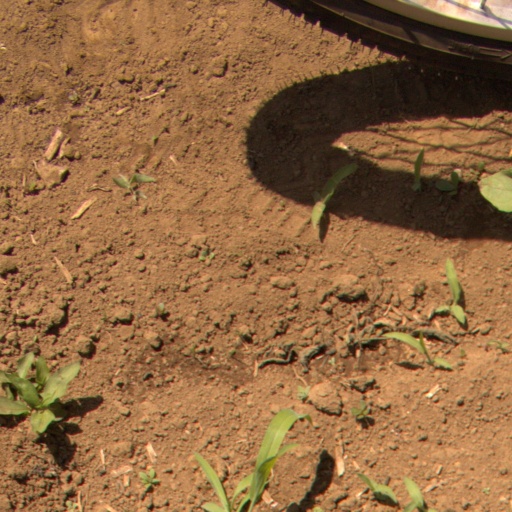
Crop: Jerusalem artichoke